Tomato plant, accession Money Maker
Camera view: bottom (45 deg); turntable rotation: 240 degrees
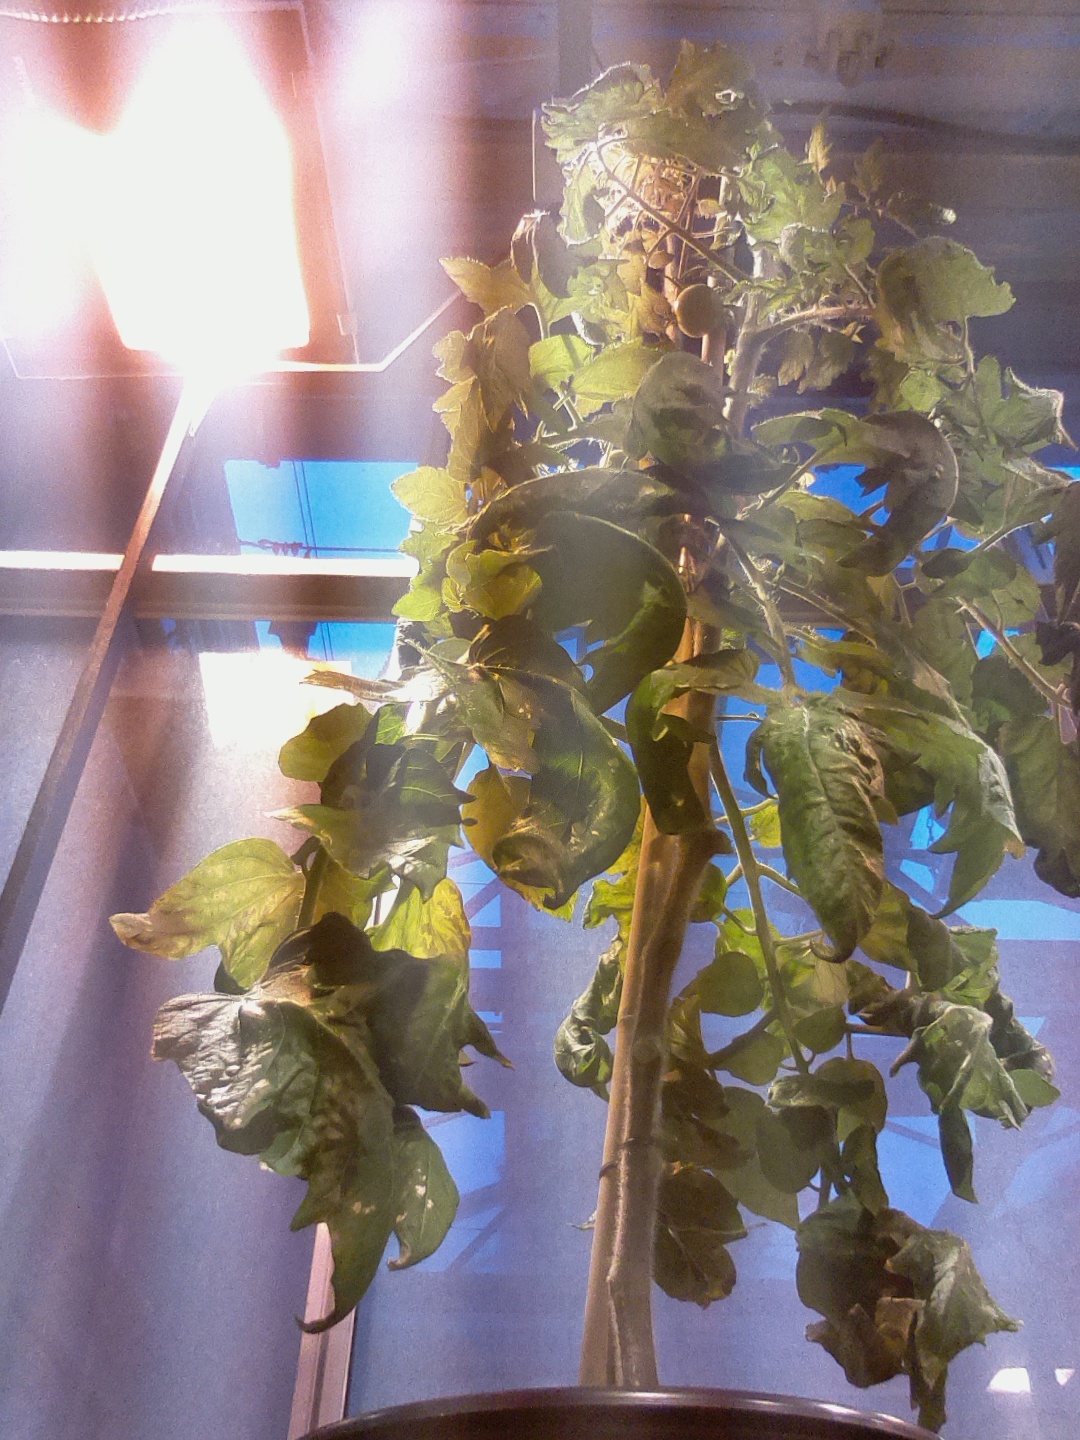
BBCH growth stage 74: 40%-50% of final fruit size